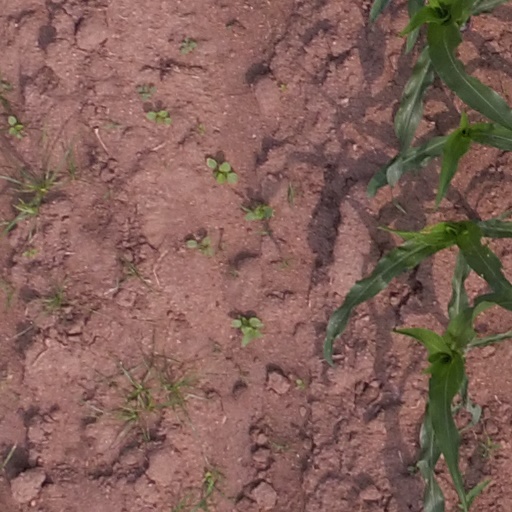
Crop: maize; corn